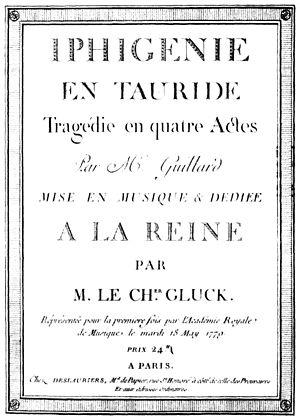
Iphigénie en Tauride est une tragédie lyrique en quatre actes de Christoph Willibald Gluck sur un livret de Nicolas-François Guillard, représentée pour la première fois à l'Académie royale de musique le 18 mai 1779.